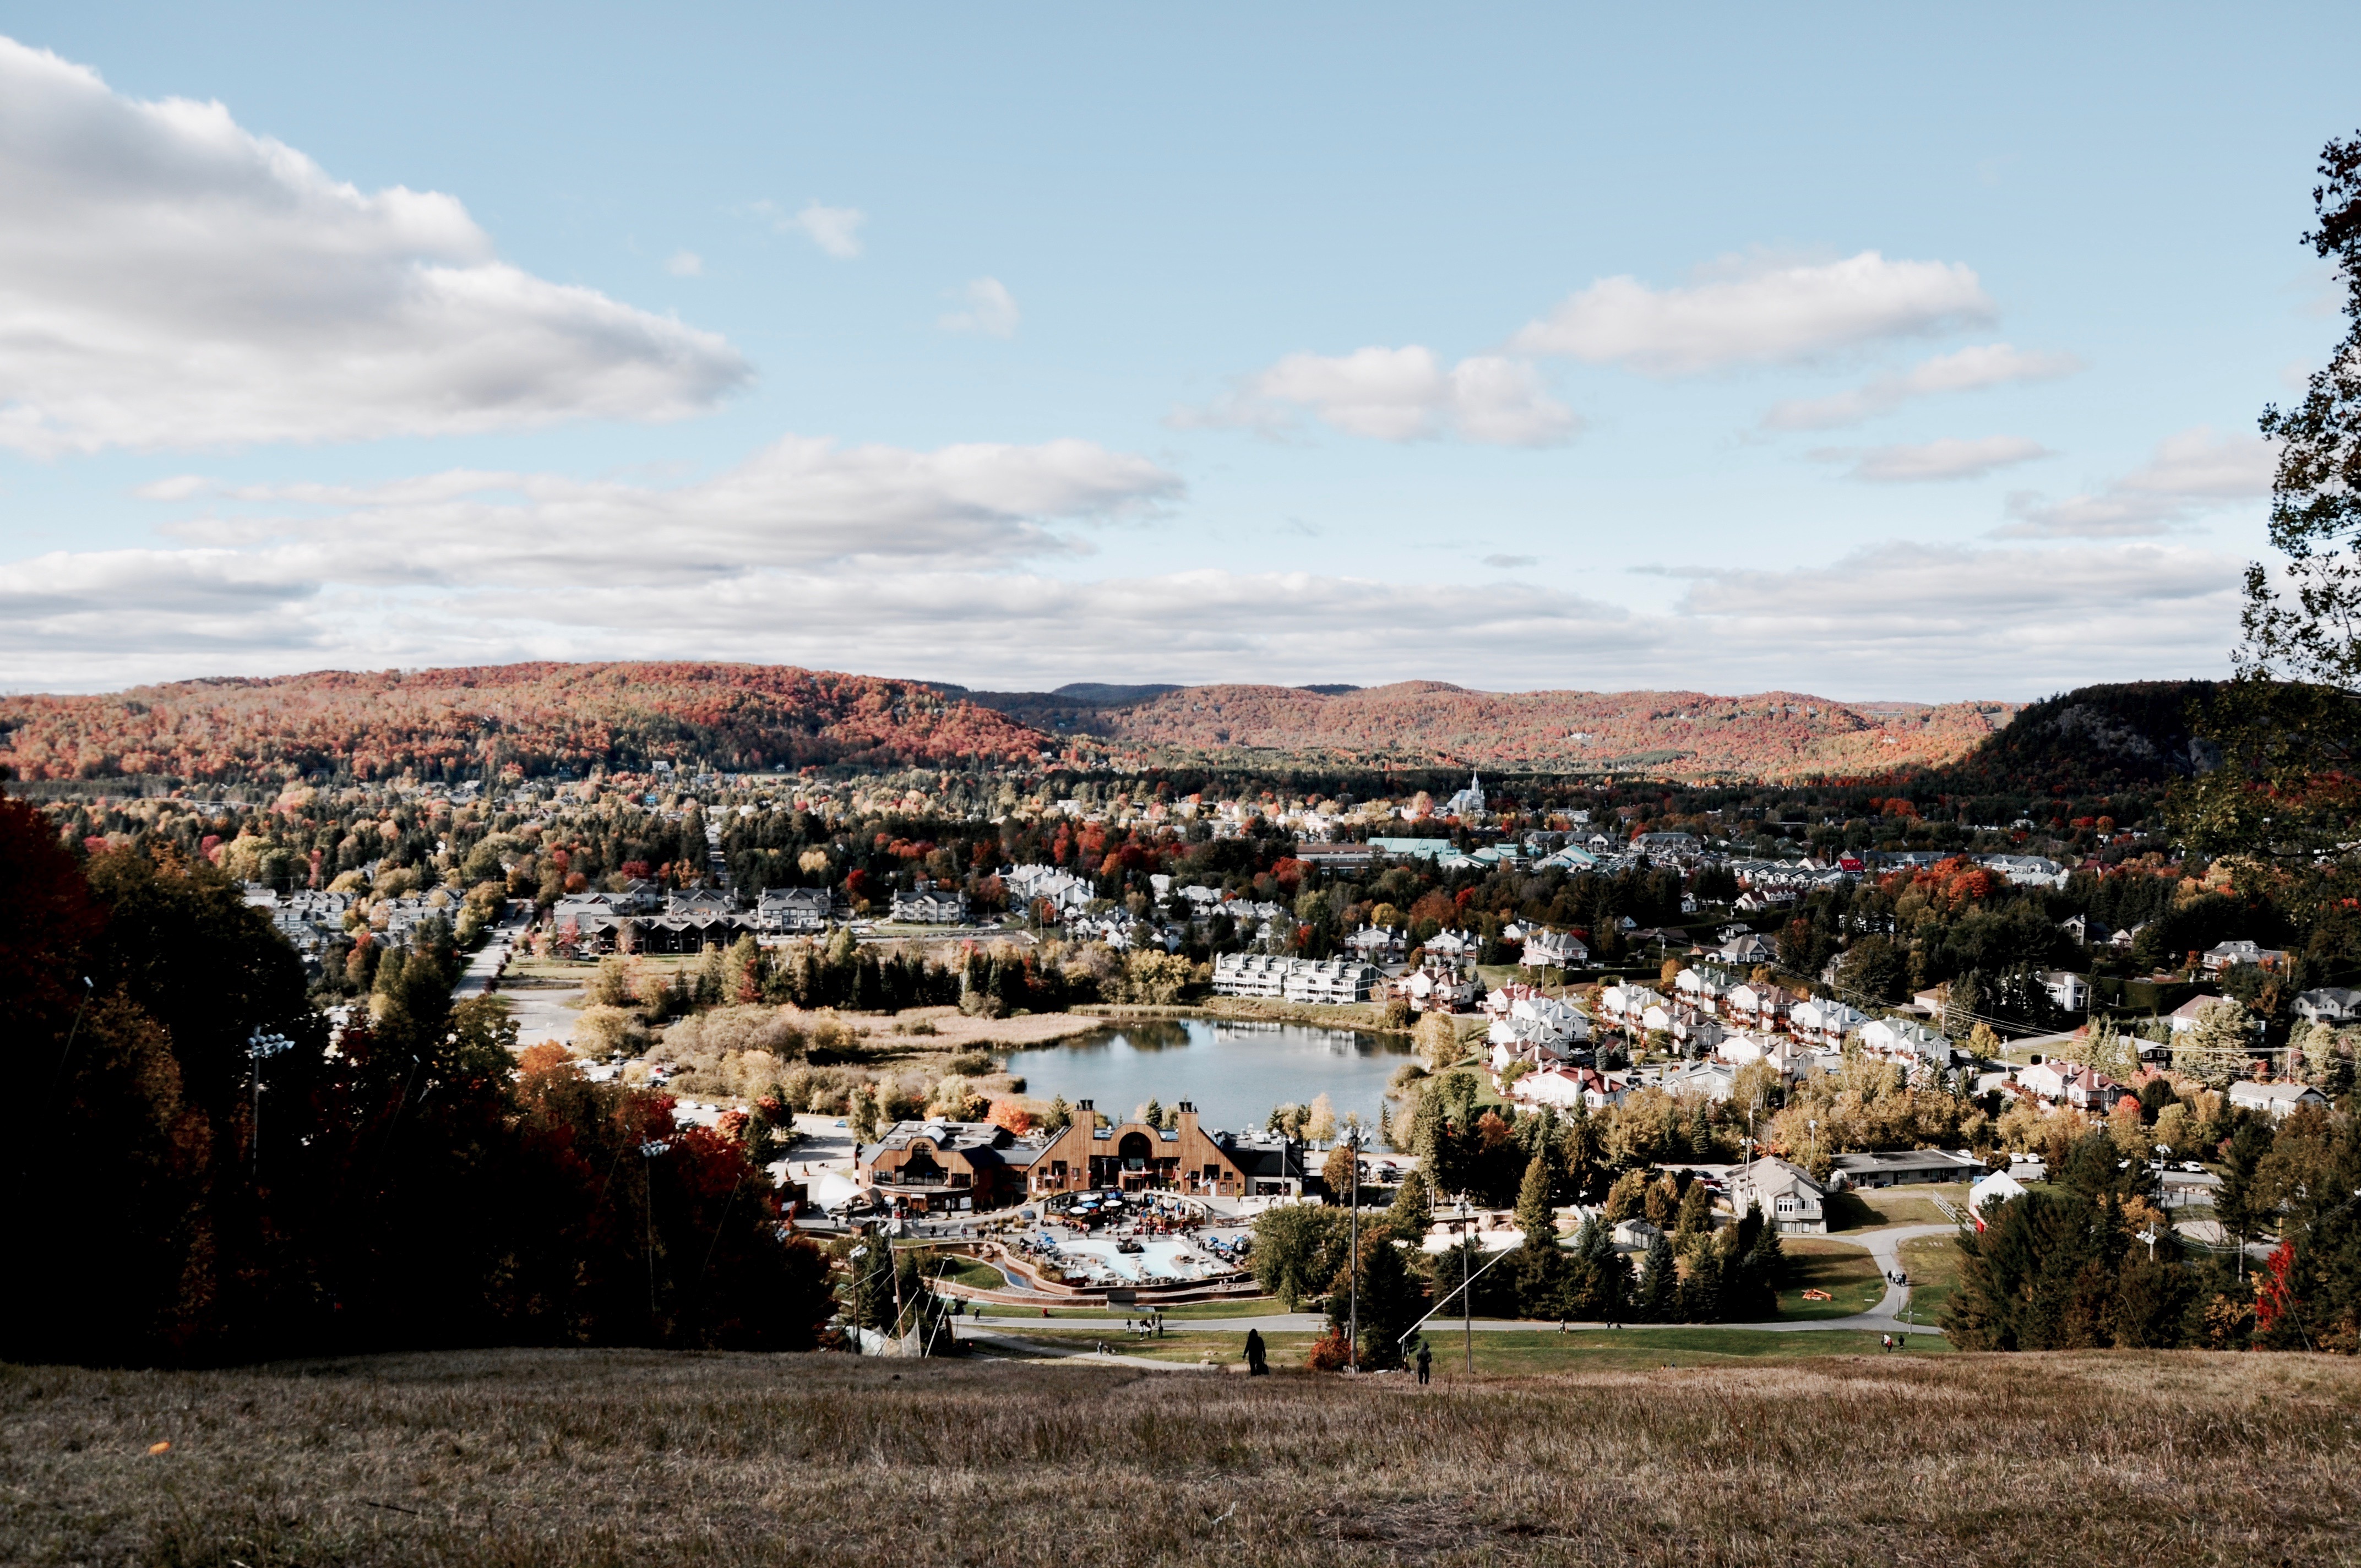
sky, town, human settlement, city, cloud, urban area, tree, hill, residential area, tourism, village, landscape, suburb, cityscape, photography, mountain, vacation, house, plant, panorama, river, harbor, horizon, vehicle